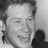
Emotion: happy